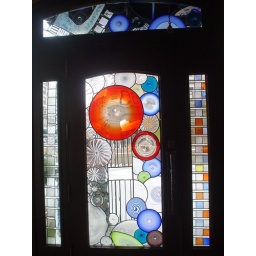
A glass shop door in downtown Yakima